Thomas More

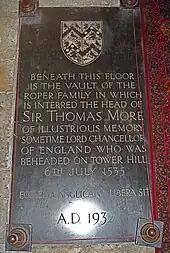
Sir Thomas More family's vault

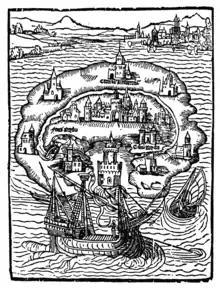
A 1516 illustration of Utopia

Another comment More is believed to have made to the executioner is that his beard was completely innocent of any crime, and did not deserve the axe; he then positioned his beard so that it would not be harmed. More asked that his adopted daughter Margaret Clement (née Giggs) be given his headless corpse to bury. She was the only member of his family to witness his execution. He was buried at the Tower of London, in the chapel of St Peter ad Vincula in an unmarked grave. His head was fixed upon a pike over London Bridge for a month, according to the normal custom for traitors.